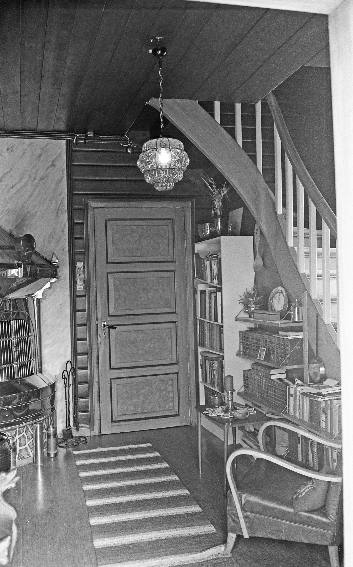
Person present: No